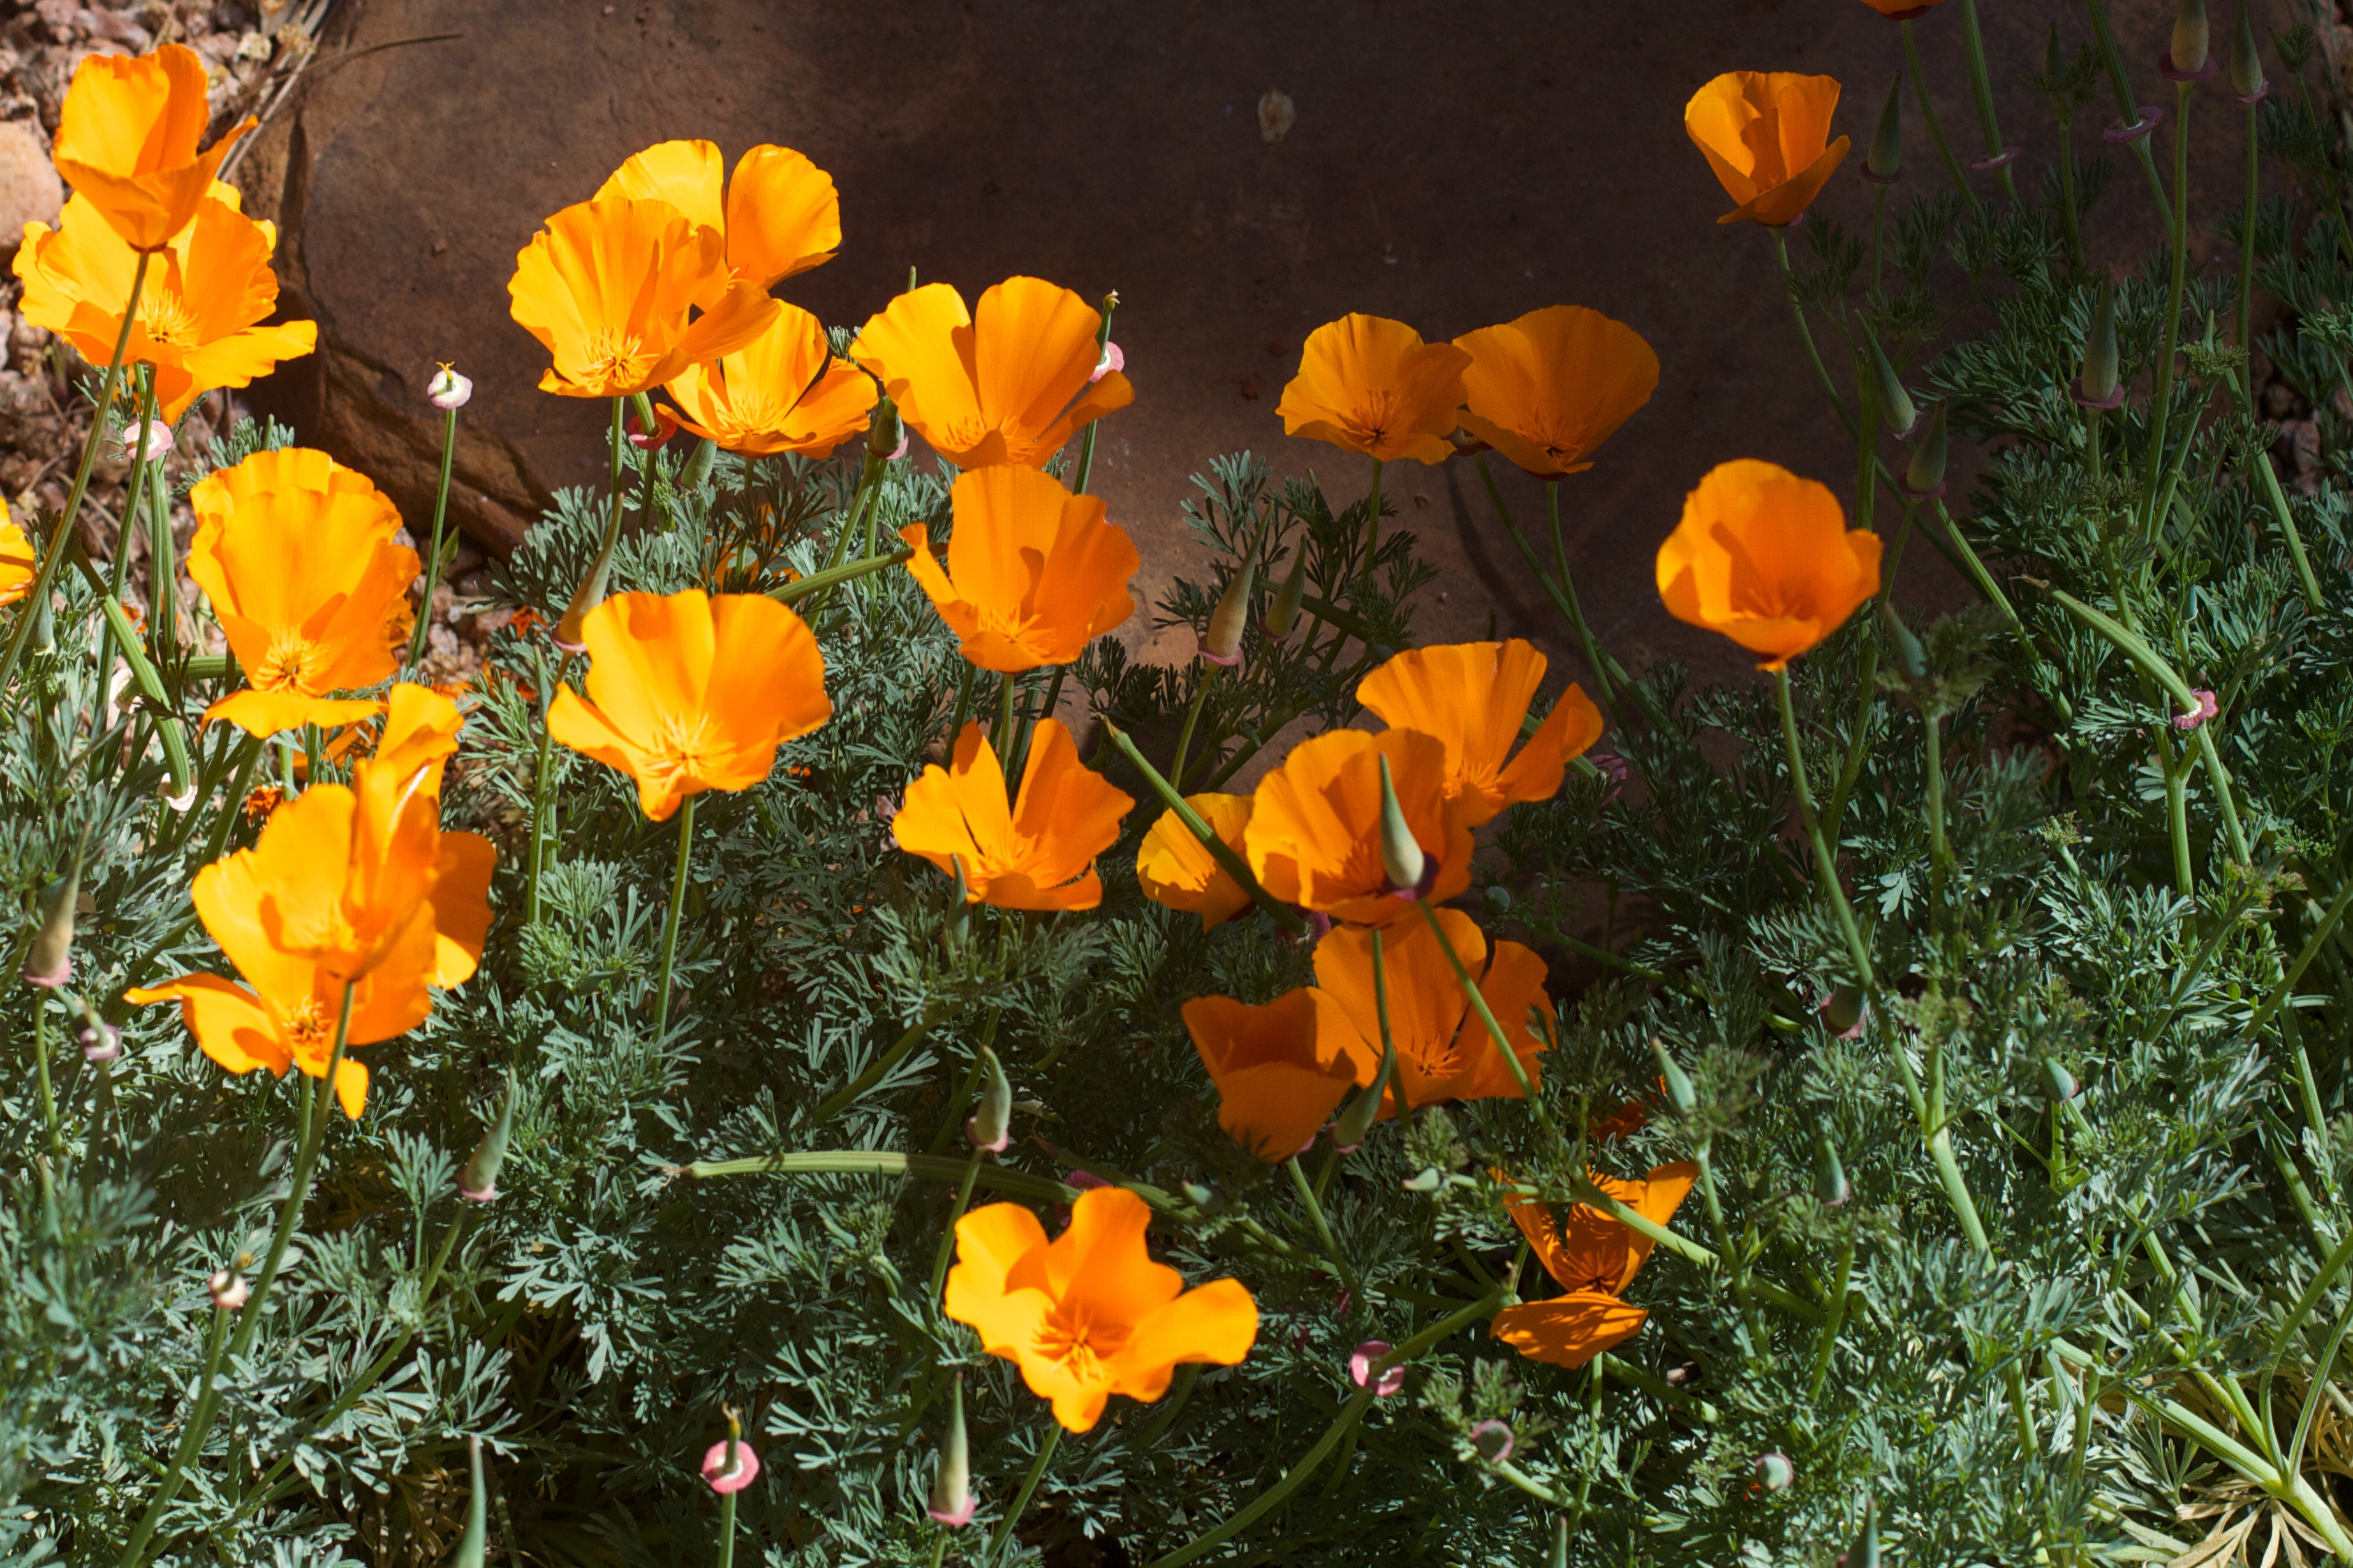
plant, meadow, flower, petal, autumn, botany, flora, wildflower, poppy, flowering plant, eschscholzia californica, annual plant, land plant, poppy family